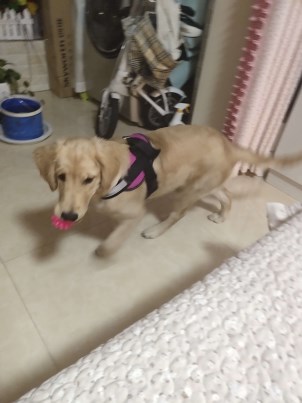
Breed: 5355-n000126-golden_retriever